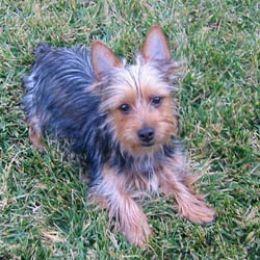
Australian_terrier